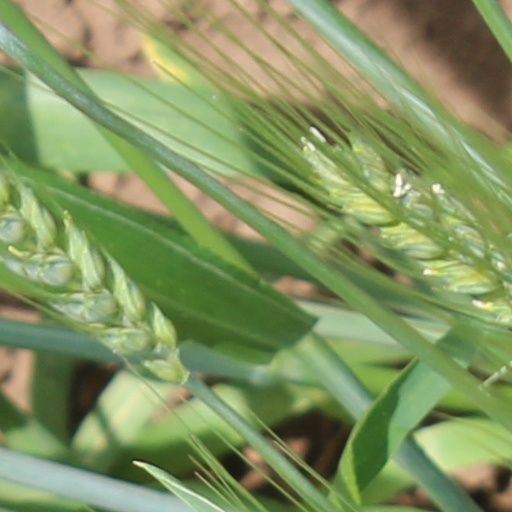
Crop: wheat